Elk

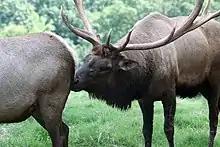
Photograph of male elk with his snout touching the female's backside

Elk are among the most gregarious deer species. During the summer group size can reach 400 individuals. For most of the year, adult males and females are segregated into different herds. Female herds are larger while bulls form small groups and may even travel alone. Young bulls may associate with older bulls or female groups. Male and female herds come together during the mating season, which may begin in late August. Males try to intimidate rivals by vocalizing and displaying with their antlers. If neither bull backs down, they engage in antler wrestling, sometimes sustaining serious injuries.